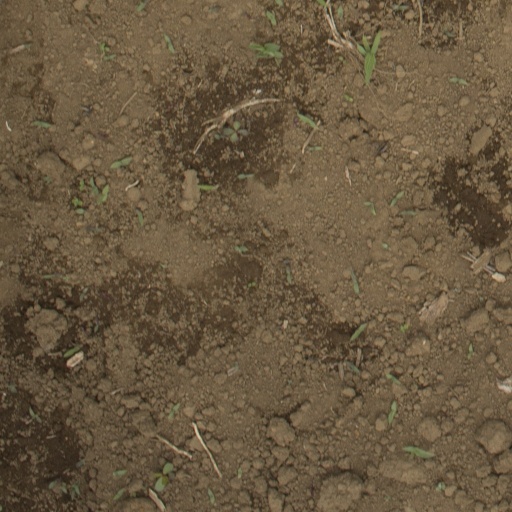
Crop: Jerusalem artichoke